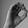
ASL letter: O